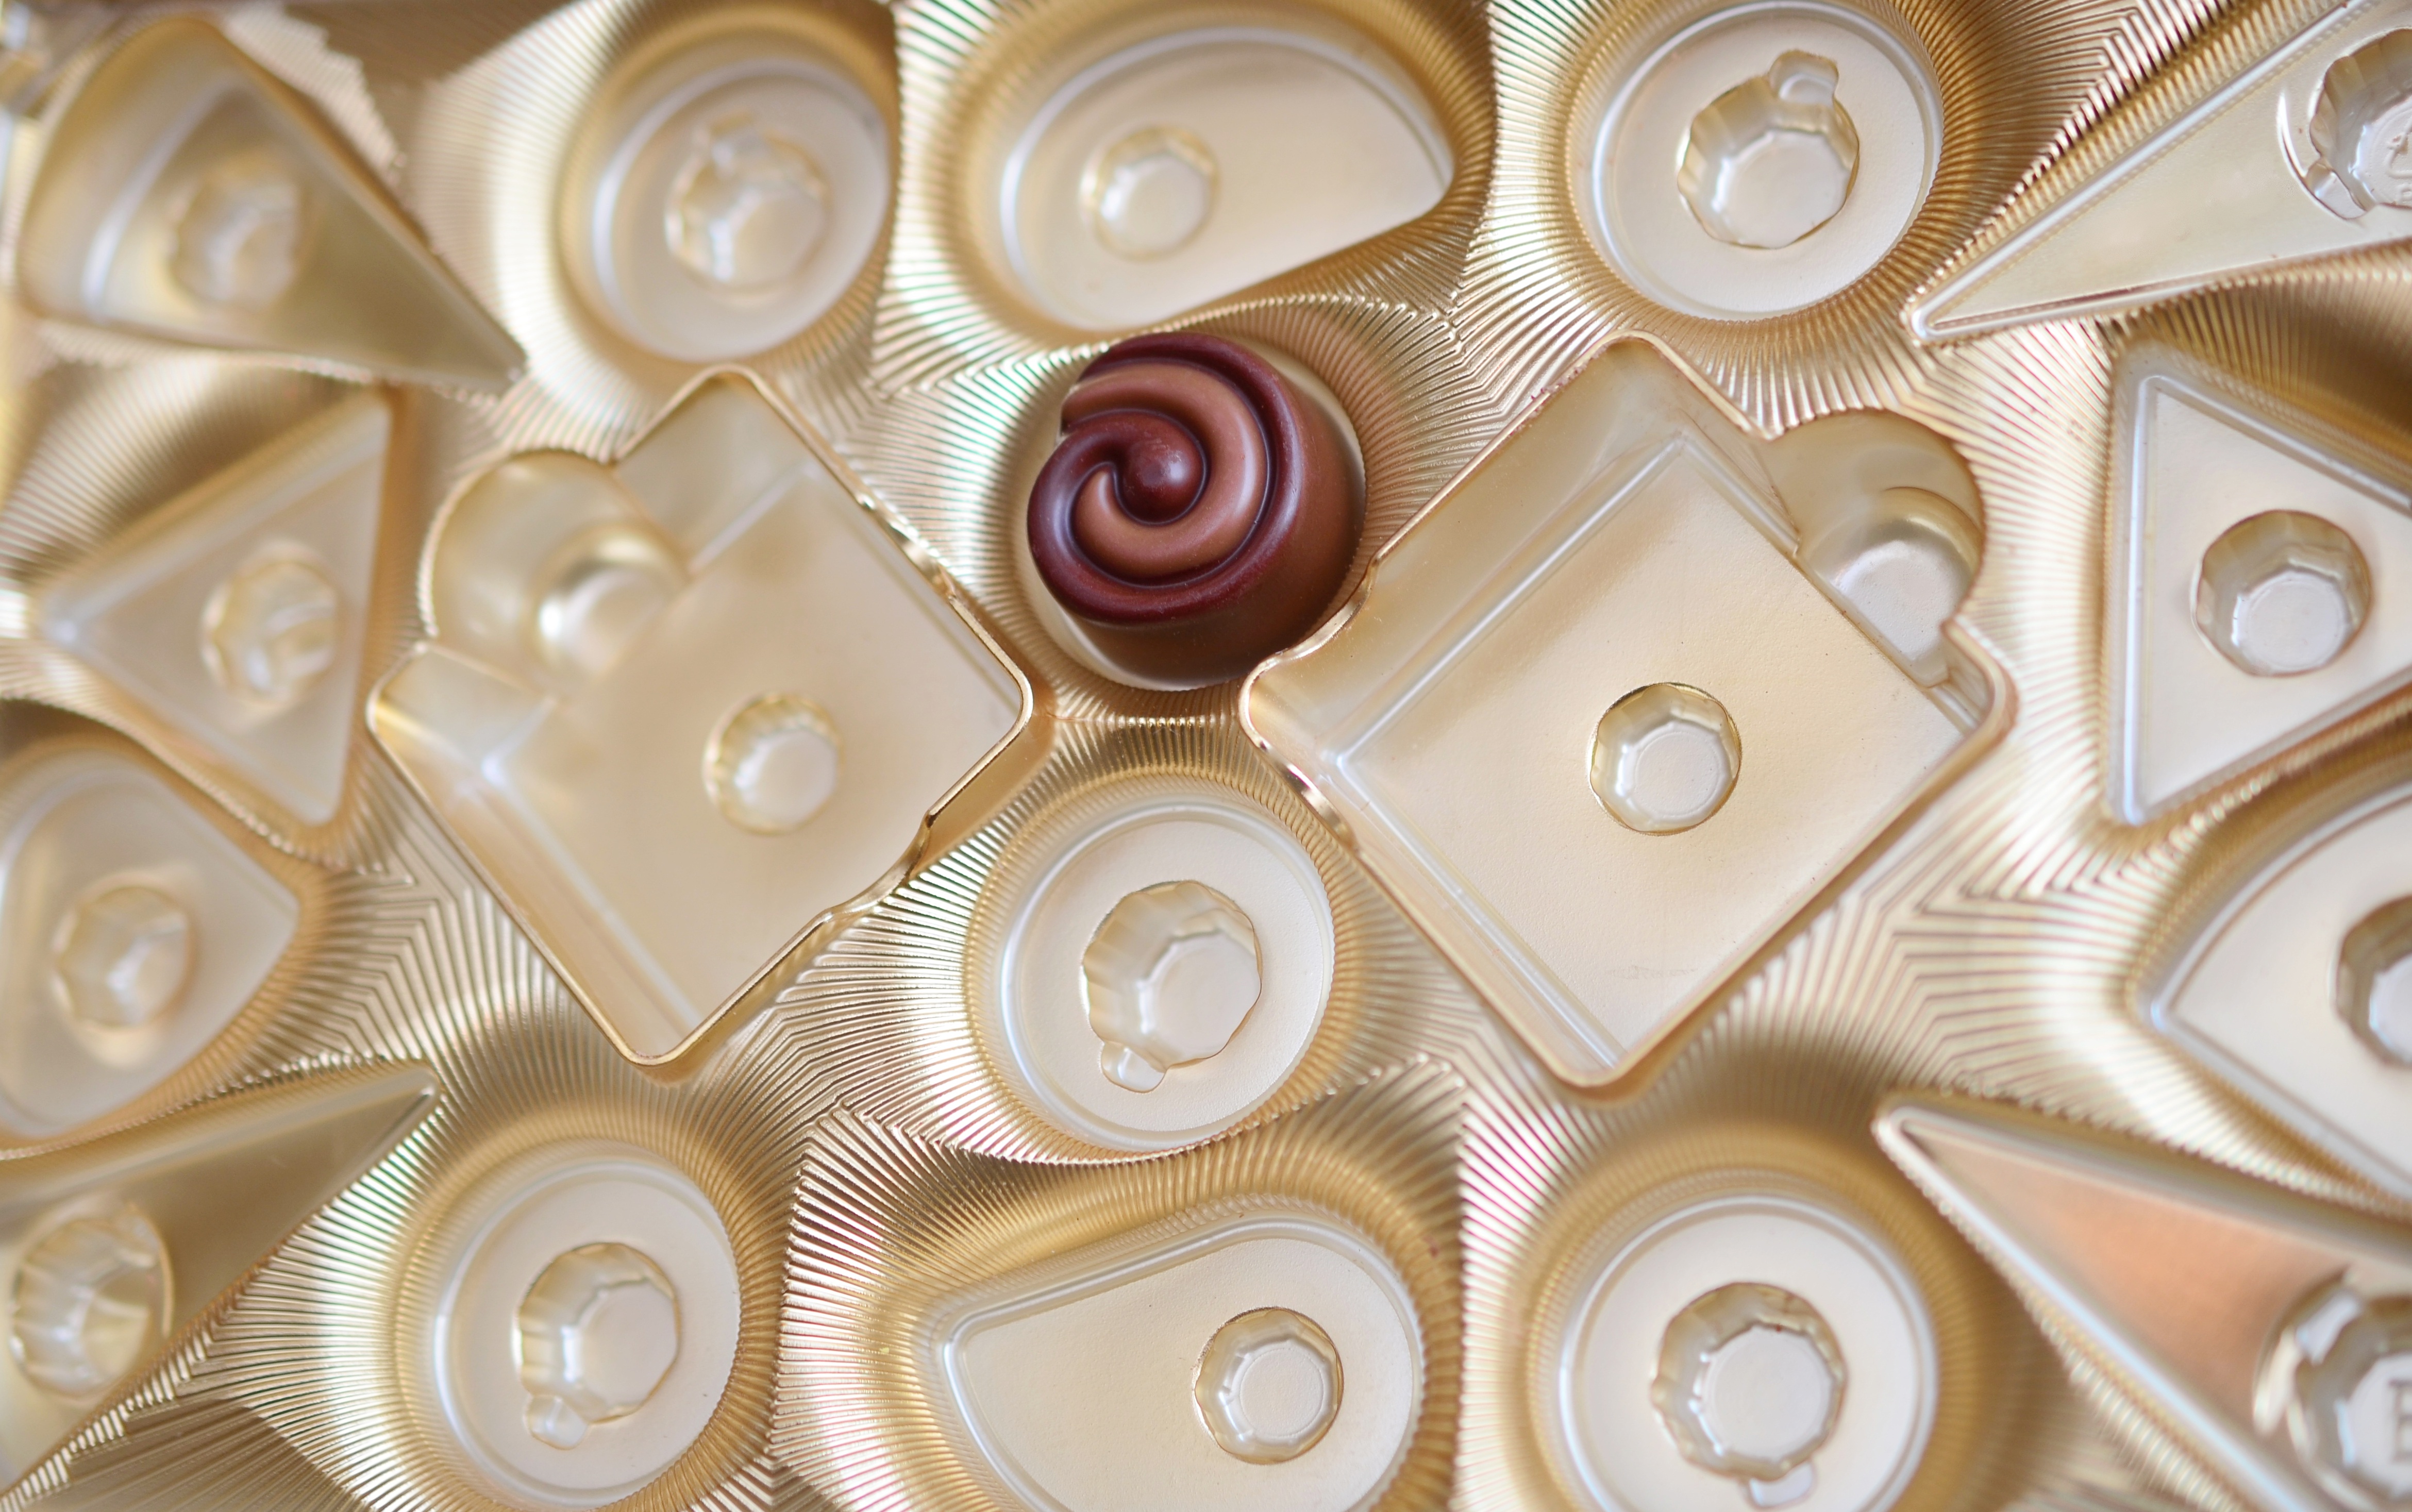
sweet, petal, pattern, food, empty, box, circle, close up, calories, design, icing, slide, sweetness, chocolates, praline, box of chocolates, fall out